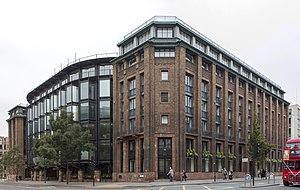
Bracken House est un immeuble situé au 10 Cannon Street dans la City de Londres, occupé par le journal Financial Times jusque dans les années 1980, et à nouveau début mai 2019. Exemple tardif du classicisme moderne, il a été construit de 1955 à 1958 pour servir de siège et d'imprimerie au Financial Times, sur un site bombardé dégagé au sud-est de la cathédrale Saint-Paul. Il est un bâtiment classé de Grade II*, et a été le premier bâtiment construit après la Seconde Guerre mondiale en Angleterre à avoir été classé.